Sarah Dowie

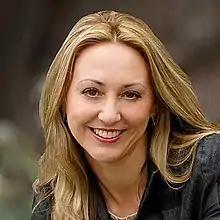

Sarah Maree Dowie (born 1974) is a New Zealand former politician of the National Party. She was the Member of Parliament for Invercargill from 2014 to 2020.